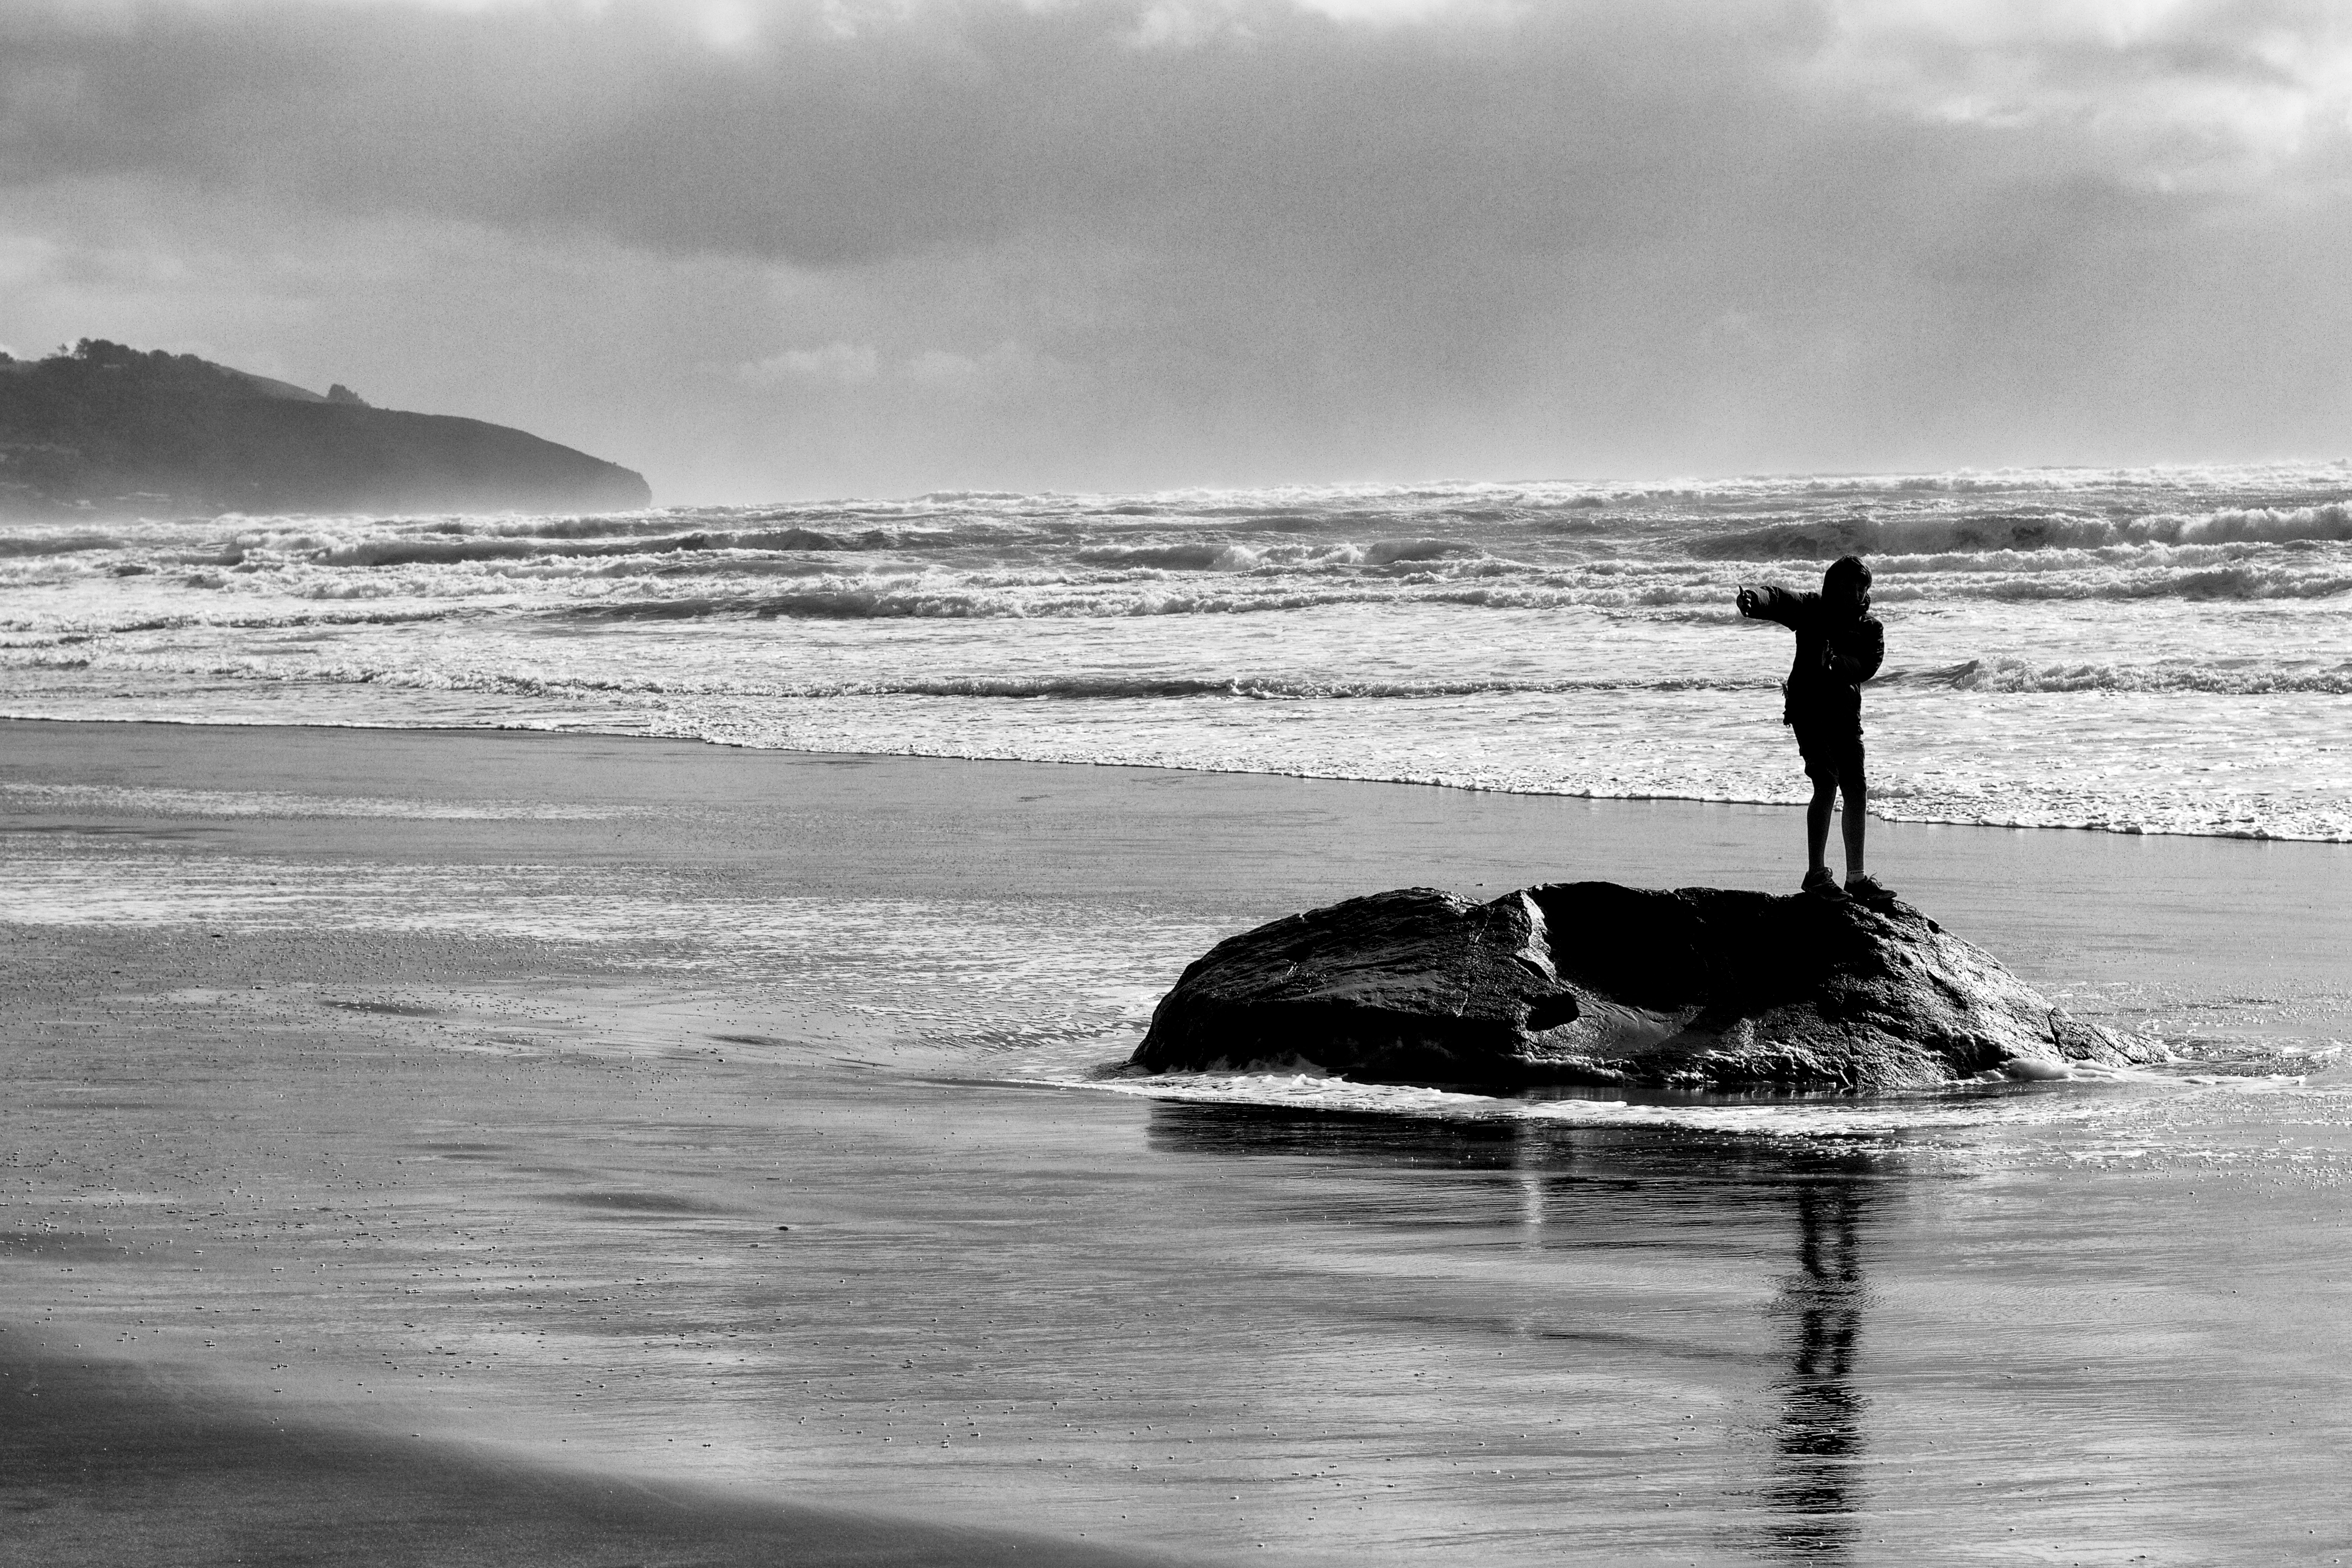
beach, sea, coast, water, sand, ocean, horizon, cloud, black and white, white, shore, wave, black, monochrome, monochrome photography, wind wave